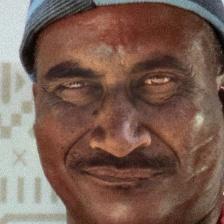
Label: faces